Lipid bilayer phase behavior

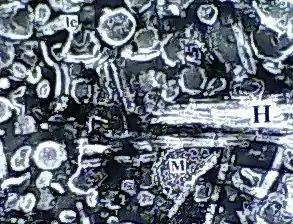
Example of lipid polymorphism as bilayer (le), reverse spherical micelles (M) and reverse hexagonal cylinders H-II phase (H) in negatively stained transmission electron micrograph of spinach thylakoid lipid-water dispersions.

Mixed lipid liposomes can undergo changes into different phase dispersion structures, called lipid polymorphisms, for example, spherical micelles, lipid bilayer lamellae and hexagonal phase cylinders, depending on physical and chemical changes in their microenvironment.